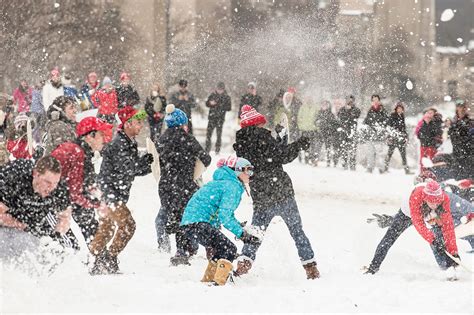
Weather: snow or frosty